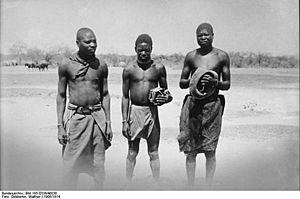
Les Ovambos sont un peuple bantou d'Afrique australe établi en Namibie et en Angola. Le peuple Ovambo compte approximativement 1 000 000 d'individus.